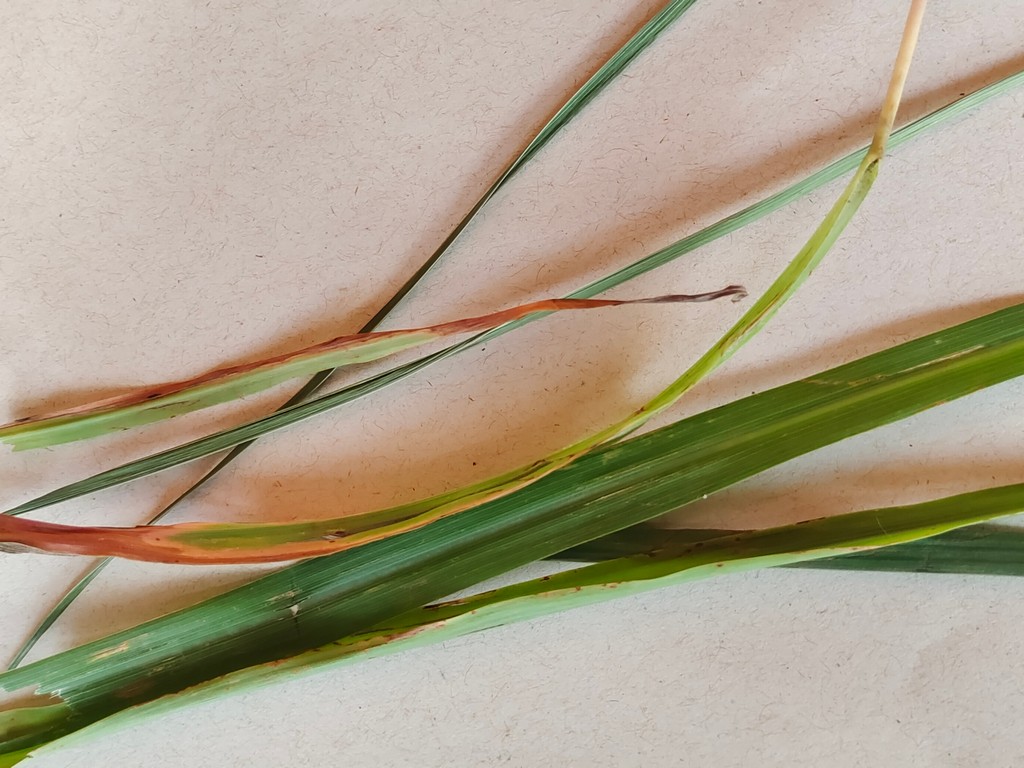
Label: Unhealthy